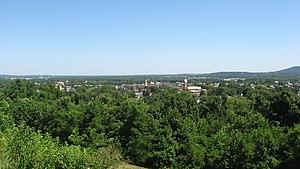
Chillicothe est une ville américaine située dans l'État de l'Ohio. Parfois surnommée Ohio's First Capital, elle est le siège du comté de Ross. La ville est connue pour abriter une prison où séjourne des prisonniers étant condamnés à la peine de mort, la Chillicothe Correctional Institute